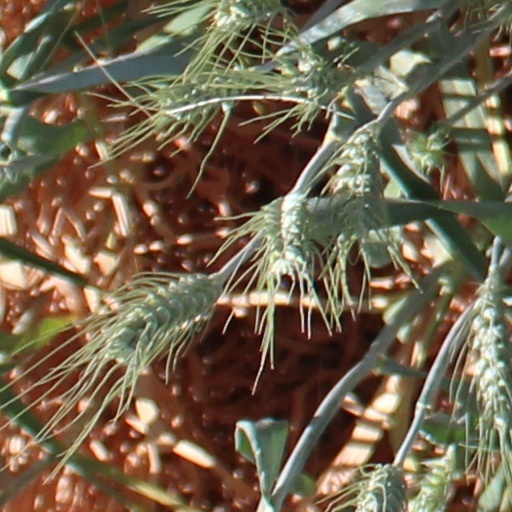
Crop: wheat